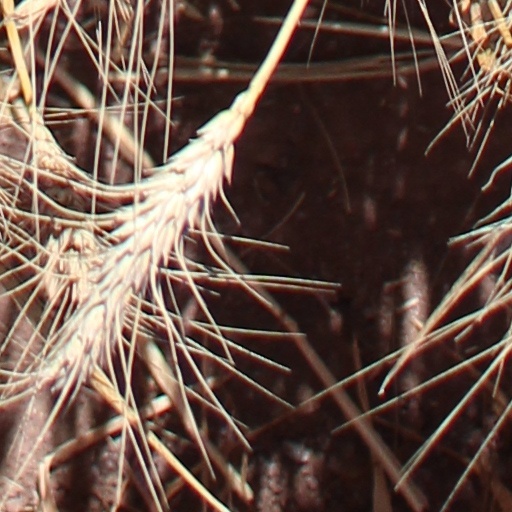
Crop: wheat